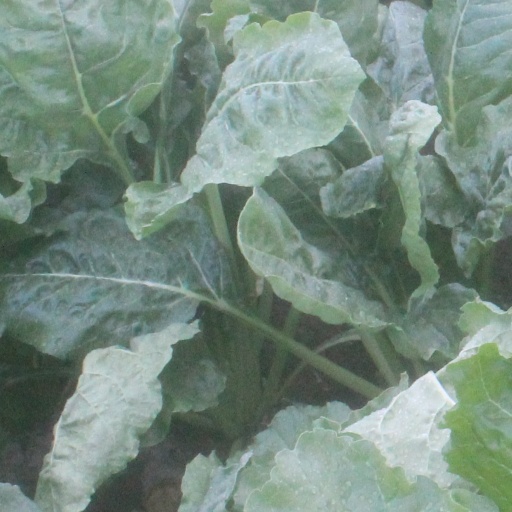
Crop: sugar beet